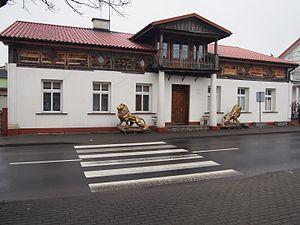
Słupca est une ville de la voïvodie de Grande-Pologne et du powiat de Słupca.